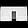
Label: Bag